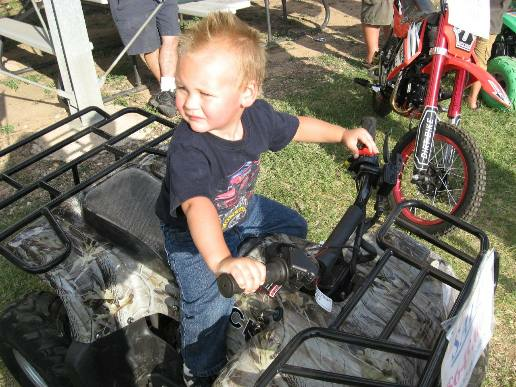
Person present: Yes